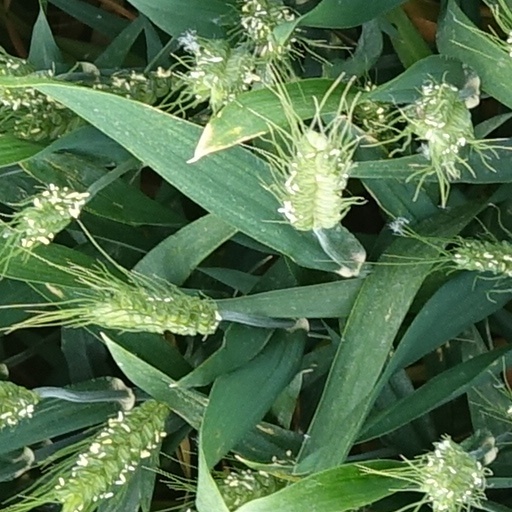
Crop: wheat